Charles Collett

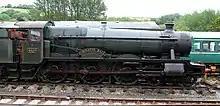
GWR Hall class 4920 "Dumbleton Hall"

Collett built no more of Churchward's Saint class locomotives, but he did build further batches of the 2-6-0 'Moguls' in 1925 and 1932. The Running Department asked him to build an enlarged version of this engine, as crews had a tendency to expect too much of it (possibly due to its similarity with larger classes). However, Collett preferred to modify a Saint. He took No 2925 "Saint Martin", and fitted it with smaller wheels. Over three years of testing, it proved itself a useful and popular mixed-traffic engine. In 1928 a batch of 80 engines of the new Hall class was ordered, differing from the Saints only in having the smaller wheels and a more generous side-window cab. Further batches totalling 259 locos were built up till 1943, and—together with his successor Hawksworth's 71 Modified Halls—made up the largest class of named locomotives on the GWR. Later testing showed that the Hall class suffered a marked reduction in drawbar horsepower when running over 50mph, as the boiler and cylinders designed for the Saint's wheels struggled to keep up with the faster revolving smaller wheels. Apart from one war casualty, and the prototype "Saint Martin" (which was not new when rebuilt as a Hall), none were withdrawn from service until 1960.